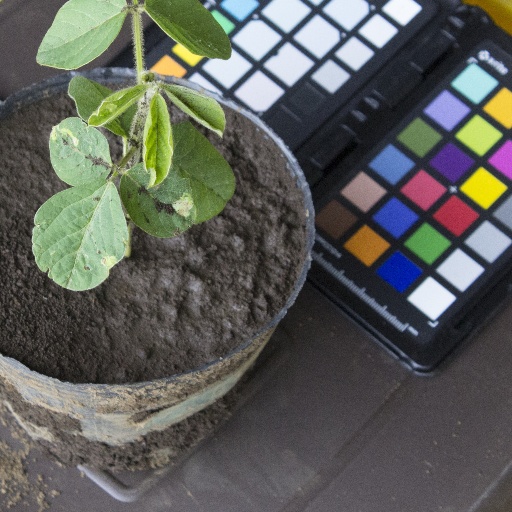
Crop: soybean